Kabyle language

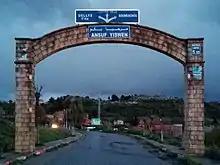
Entrance arch in Taourga with welcome sign ("Ansuf yiswen") in Kabyle

Almost all Berber speakers are multilingual, in Arabic and often also in French. Kabyle is still strong in villages but urban Kabyles in Algeria are increasingly shifting to Arabic and diaspora Kabyles to the surrounding language. A 2013 study found that 54% of Kabyles living in Oran spoke Arabic to their siblings.